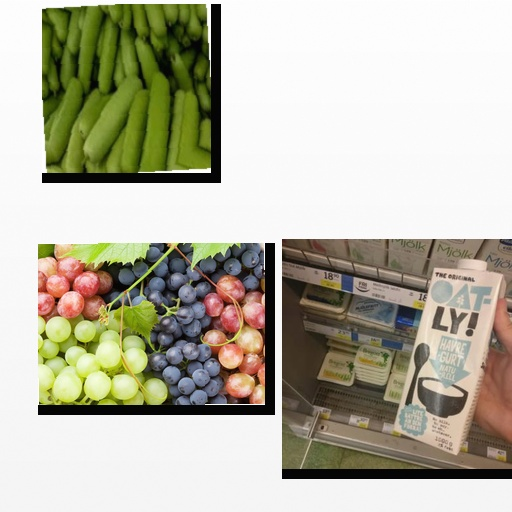
Food items: bottle_gourd, grapes, oatghurt